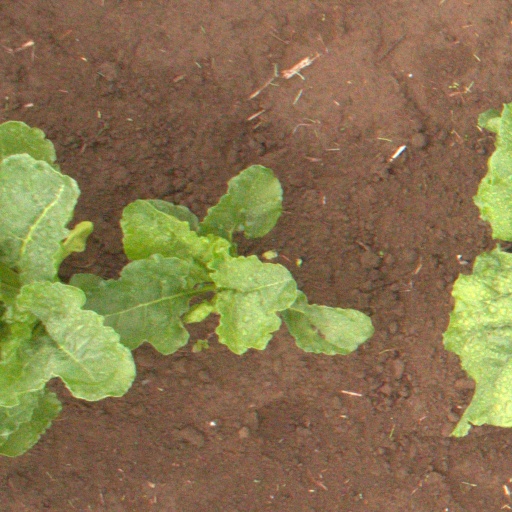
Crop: sugar beet